John W. Phelps

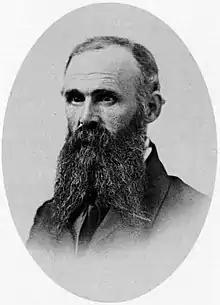
John Wolcott Phelps

John Wolcott Phelps (November 13, 1813 – February 1, 1885) was a general in the Union Army during the American Civil War, an author, an ardent abolitionist and presidential candidate.